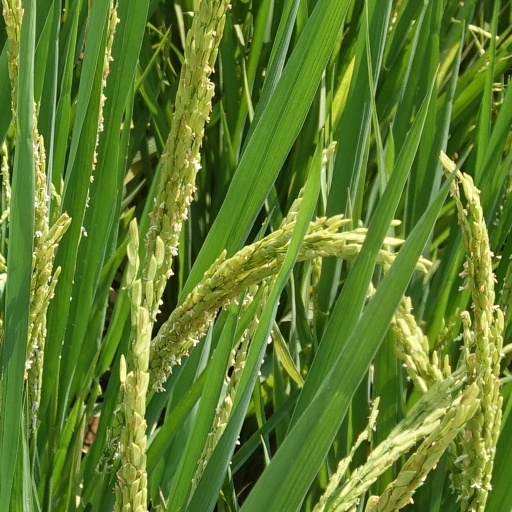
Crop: rice